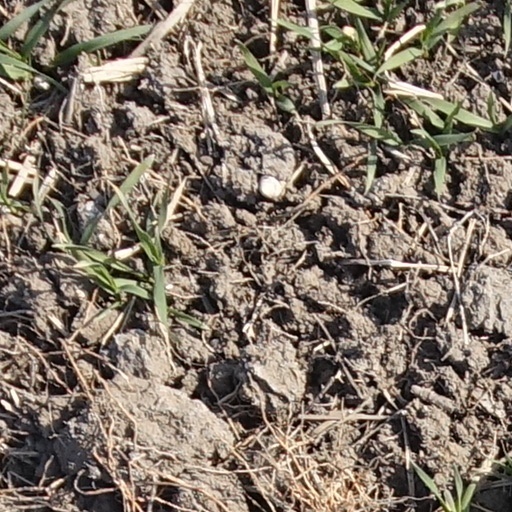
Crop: wheat